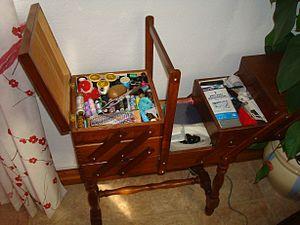
Travailleuse ou boîte à couture.
Une boîte à couture est un contenant qui sert au rangement et/ou au transport de matériel de couture.